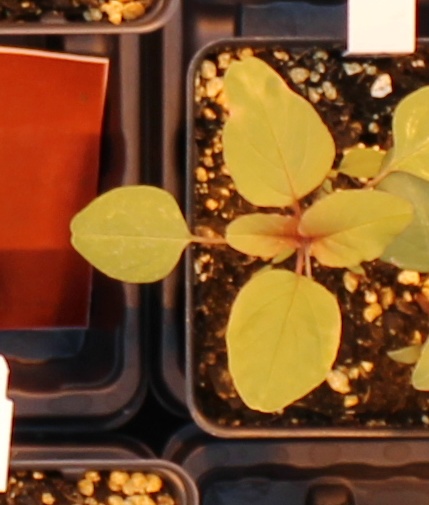
Label: Palmer Amaranth